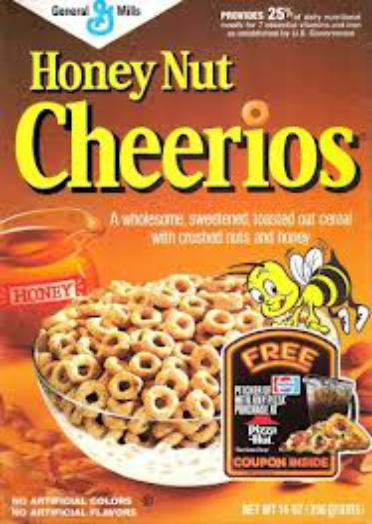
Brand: Honey Nut Cheerios
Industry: Food